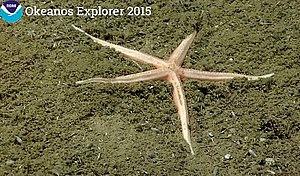
Les Zoroasteridae sont une famille d'étoiles de mer, de l'ordre des Forcipulatida, qui vivent dans les abysses.
Zoroaster est un genre d'étoiles de mer de la famille des Zoroasteridae.
Les étoiles de mer ou Astéries forment une classe d'échinodermes, des animaux marins caractérisés par une silhouette rayonnante et un squelette calcaire formé de pièces articulées. On en dénombre au moins 1 500 espèces réparties dans plus de trente familles vivant dans tous les océans.